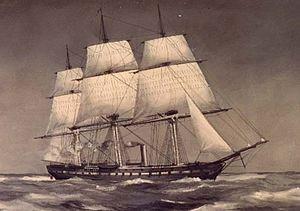
Le siège du Fort Pulaski se conclut avec la bataille du fort Pulaski qui se déroule du 10 au 11 avril 1862 pendant la guerre de Sécession. Les forces de l'Union installées sur Tybee Island et les forces navales mènent un siège de 112 jours qui se termine par la capture du fort Pulaski tenu par les confédérés au terme d'un bombardement de 30 heures. Le siège et la bataille sont importants par le fait de l'utilisation novatrice de canons rayés qui rendent les défenses côtières obsolètes. L'union initie des opérations amphibies à grande échelle.